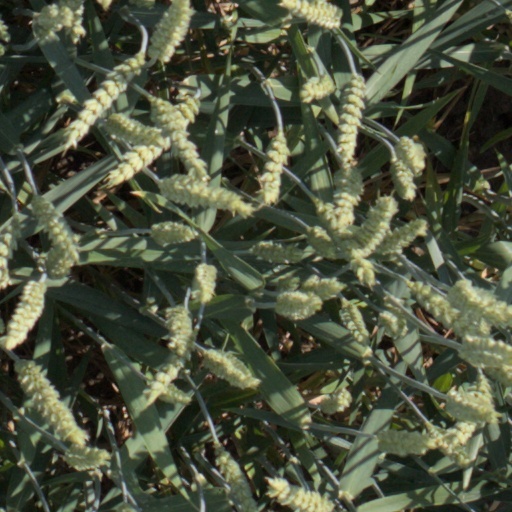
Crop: wheat